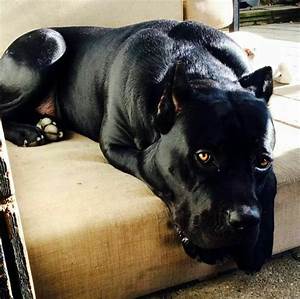
Label: dog